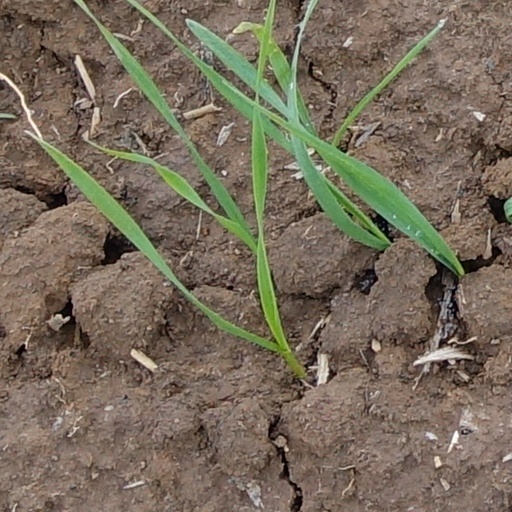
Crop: wheat